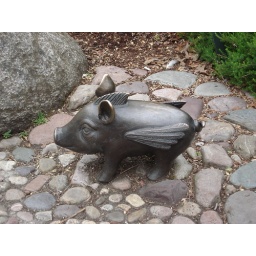
For some reason there was a statue of a winged pig in with statues of ocean life.Seattle Center